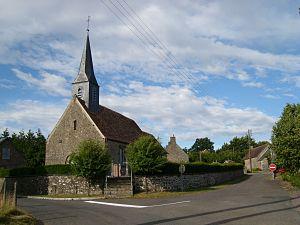
Chahains
Chahains est une commune française, située dans le département de l'Orne en région Normandie, peuplée de 86 habitants.